Hopelessly Devoted to You

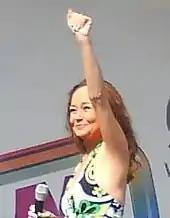
Sonia "(pictured in 2008)" covered the song in 1994.

In 1994, English singer Sonia took over the role of Sandy in a West End production of "Grease", replacing Debbie Gibson. In conjunction, she released a cover version of the song. The single was released in July 1994 by labels Cockney and BMG as a non-album single. It has a double A-side released as a B-side "The Anthem Medley". On the 12-inch single, "The Anthem Medley" was released as the A-side and "Hopelessly Devoted to You" as the B-side. The music video for Sonia's version of "Hopelessly Devoted to You" features Sonia walking through an old city and singing. The music video for "The Anthem Medley" features Sonia dancing and singing in a nightclub. The single become her first not to reach top forty in the United Kingdom, where it peaked at number sixty-one.